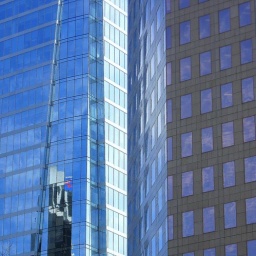
Vancouver, BC, window reflections in the Bell office tower on Burrard St.